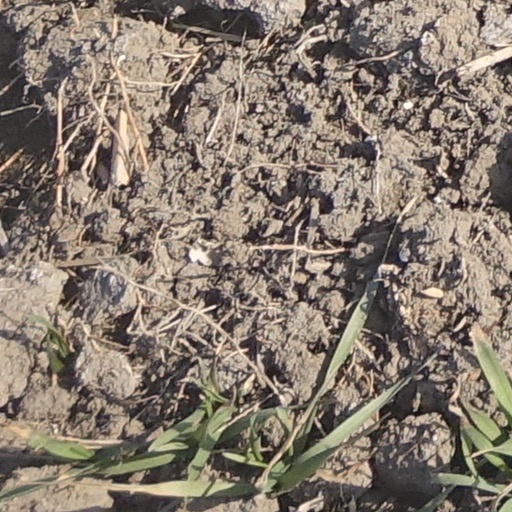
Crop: wheat